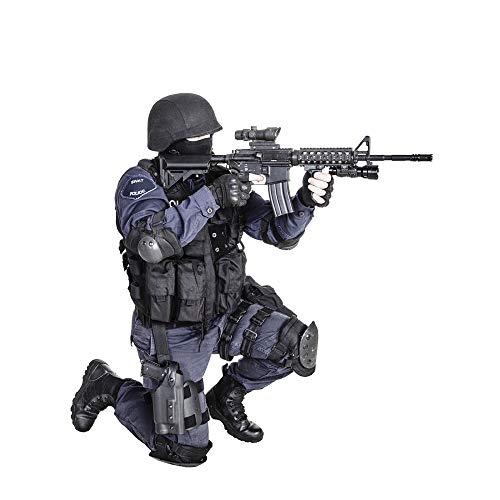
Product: Posterazzi PSTZAB100276M Special Weapons and Tactics SWAT Team Officer with his Gun Photo Print, 11 x 17, Multi
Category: Toys & Games | Toy Figures & Playsets
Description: Title=School of Barracuas Sphyraena qenie, Indonesia.
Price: $54.99 $54.99
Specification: PackageDimensions:30x2x2inches|ItemWeight:1pounds|ShippingWeight:1pounds|Manufacturer:Posterazzi|ASIN:B081NS6YLT|Itemmodelnumber:PSTZAB100276M